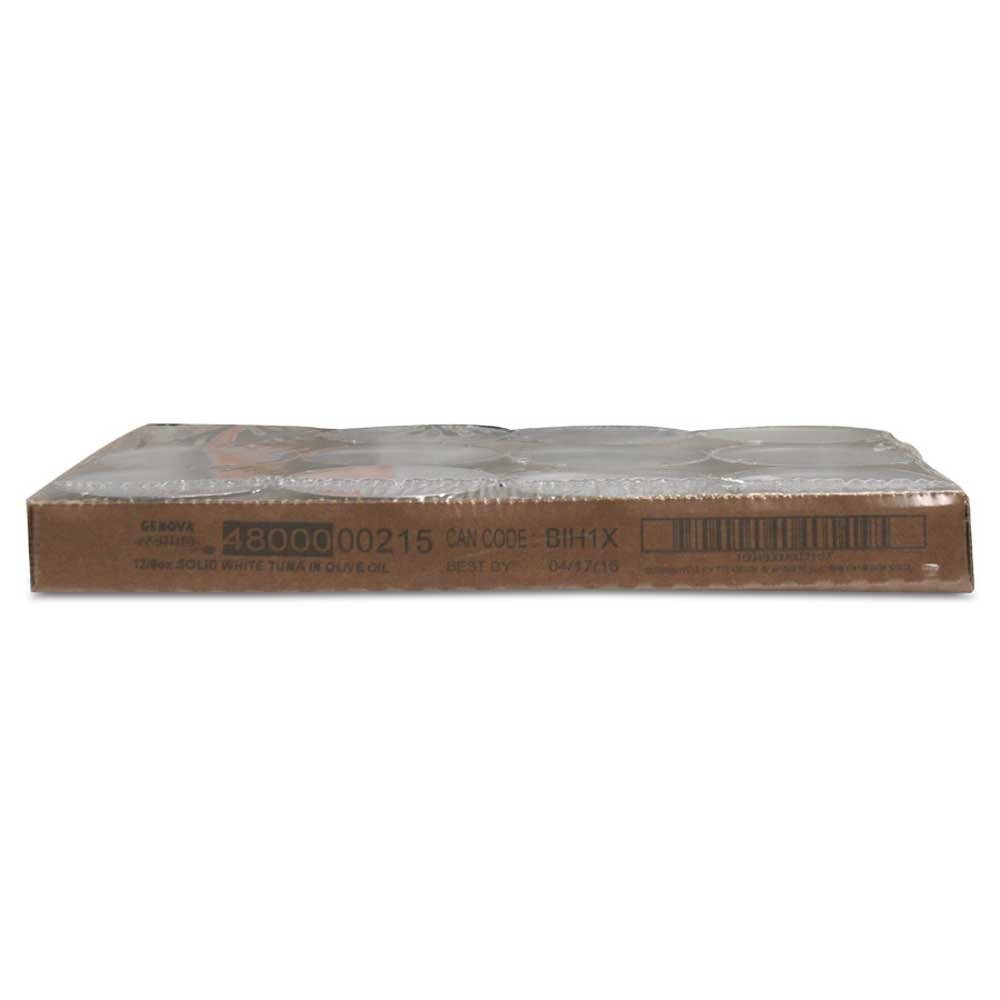
Item Name: Chicken Of The Sea Genova Tonno Solid White Tuna in Olive Oil, 5 Ounce -- 12 per case.
Value: nan
Unit: None

Price: 2.69